Ormus

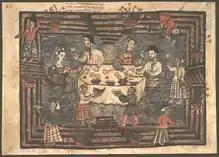
Portuguese household in Hormuz. Houses were purposely flooded because of the heat. Depicted in the "Códice Casanatense"

The Portuguese ruled Bahrain through a series of Ormusi governors. However, the Sunni Ormusi were not popular with Bahrain's Shia population which suffered religious disadvantages, prompting rebellion. In one case, the Ormusi governor was crucified by rebels, and Portuguese rule came to an end in 1602 after the Ormusi governor, who was a relative of the Ormusi king, started executing members of Bahrain's leading families.